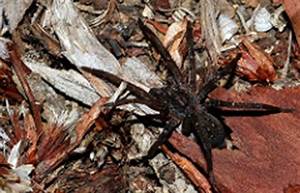
Label: spider